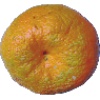
Label: Mandarine 1